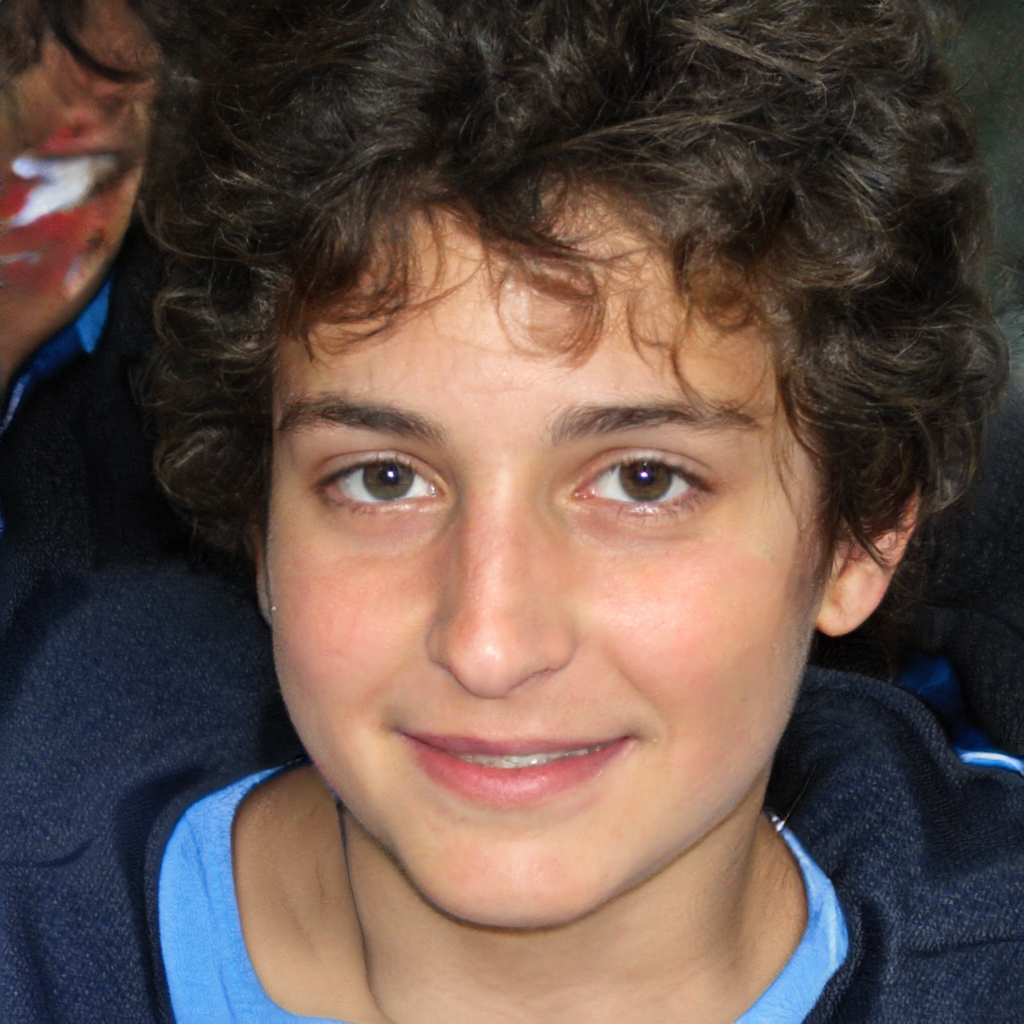
Gender: Male